John Wentworth (died 1613)

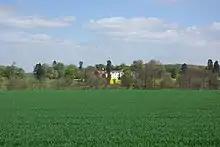
Gosfield Hall, the Wentworth family home for several generations

He was the only son of Sir John Wentworth of Little Horkesley and Gosfield Hall, Essex, and the former Elizabeth Heydon (d. ) (a daughter of Sir Christopher Heydon and his first wife Anne Drury). His only sister, also named Elizabeth Wentworth (d. 1627), married firstly Christopher St Lawrence, 10th Baron Howth, which ended in a legal separation in about 1605, before she married Sir Robert Newcomen, 1st Baronet.